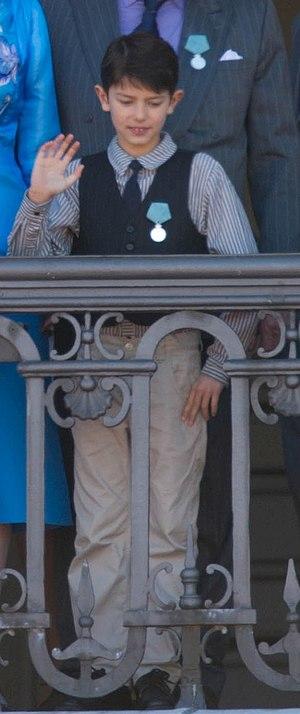
La famille royale danoise est composée des membres de la famille dynastique du monarque de Danemark.
Le prince Nikolai de Danemark, comte de Monpezat, né Nikolai William Alexander Frederik le 28 août 1999 à Copenhague au Danemark, est le premier enfant du prince Joachim de Danemark et de sa première épouse, Alexandra Manley.